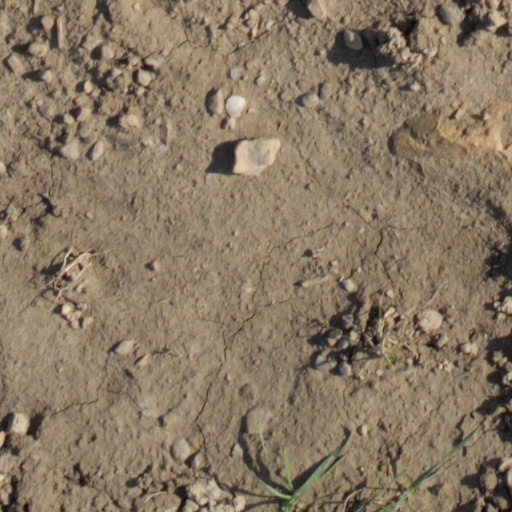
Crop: wheat